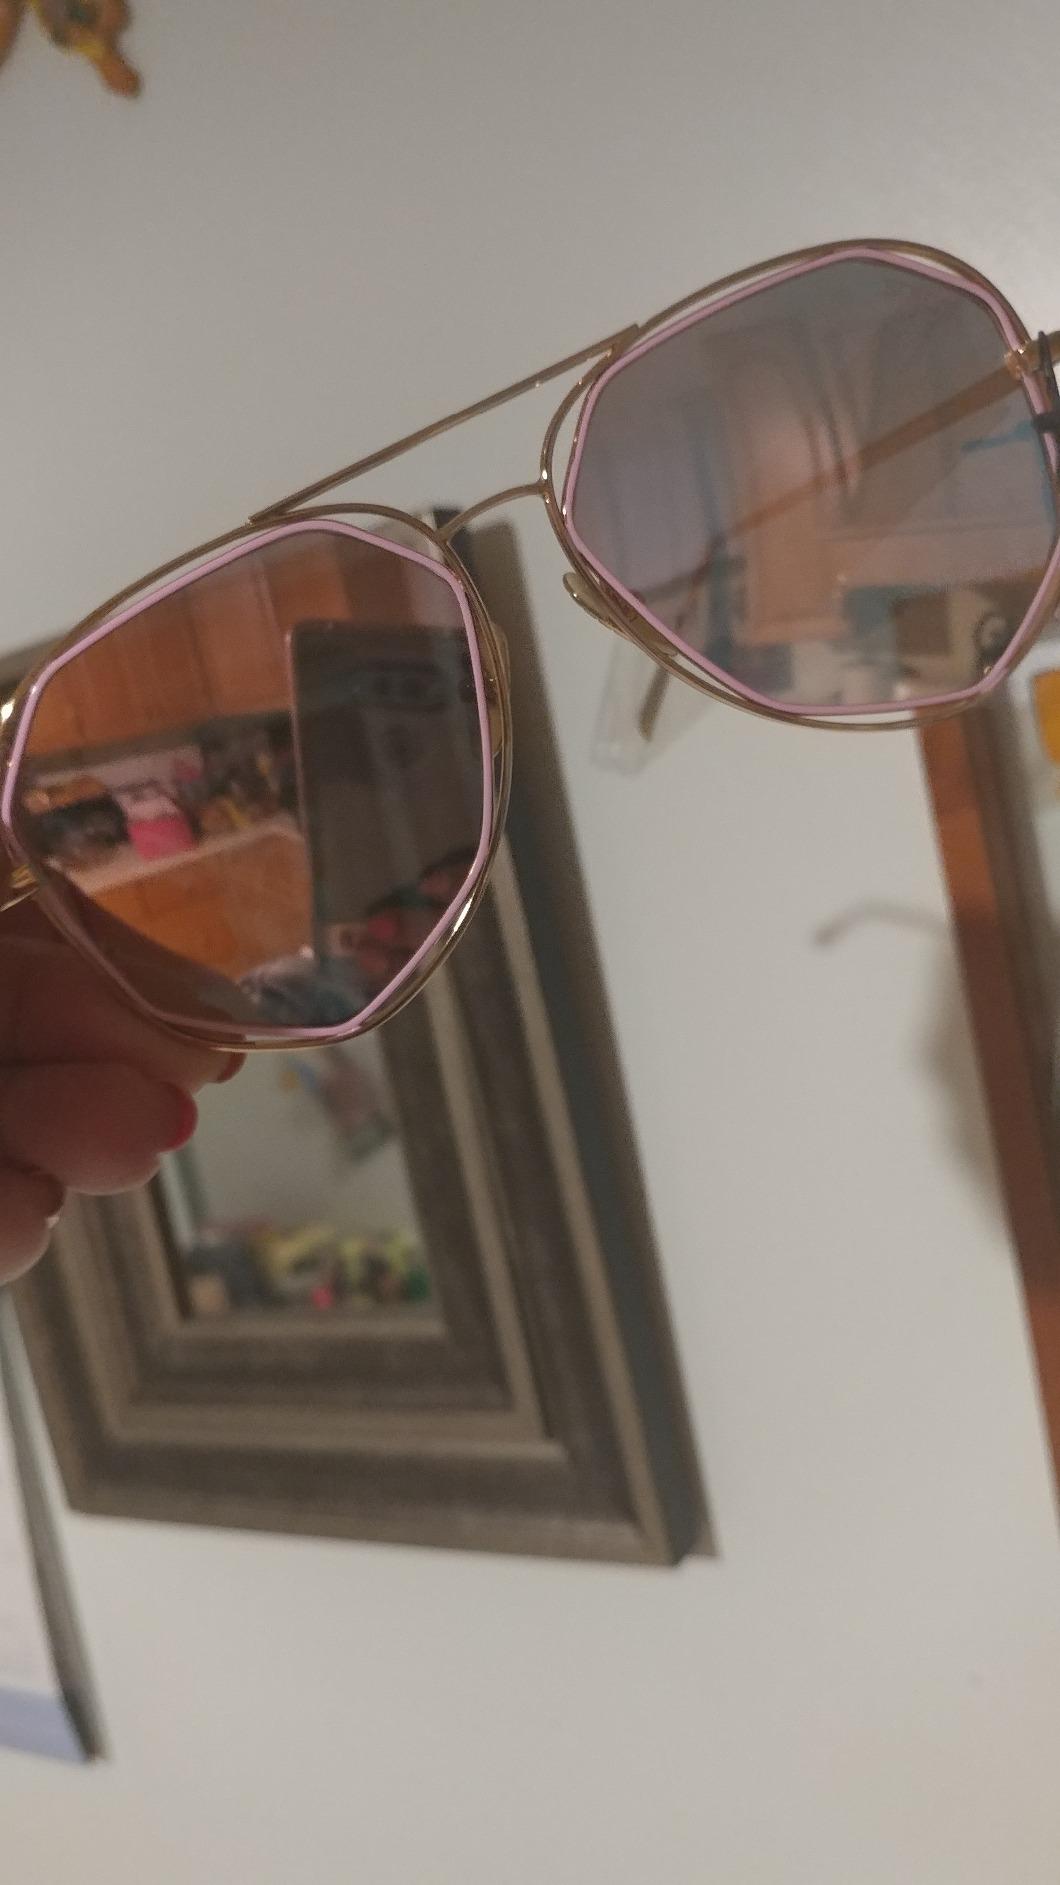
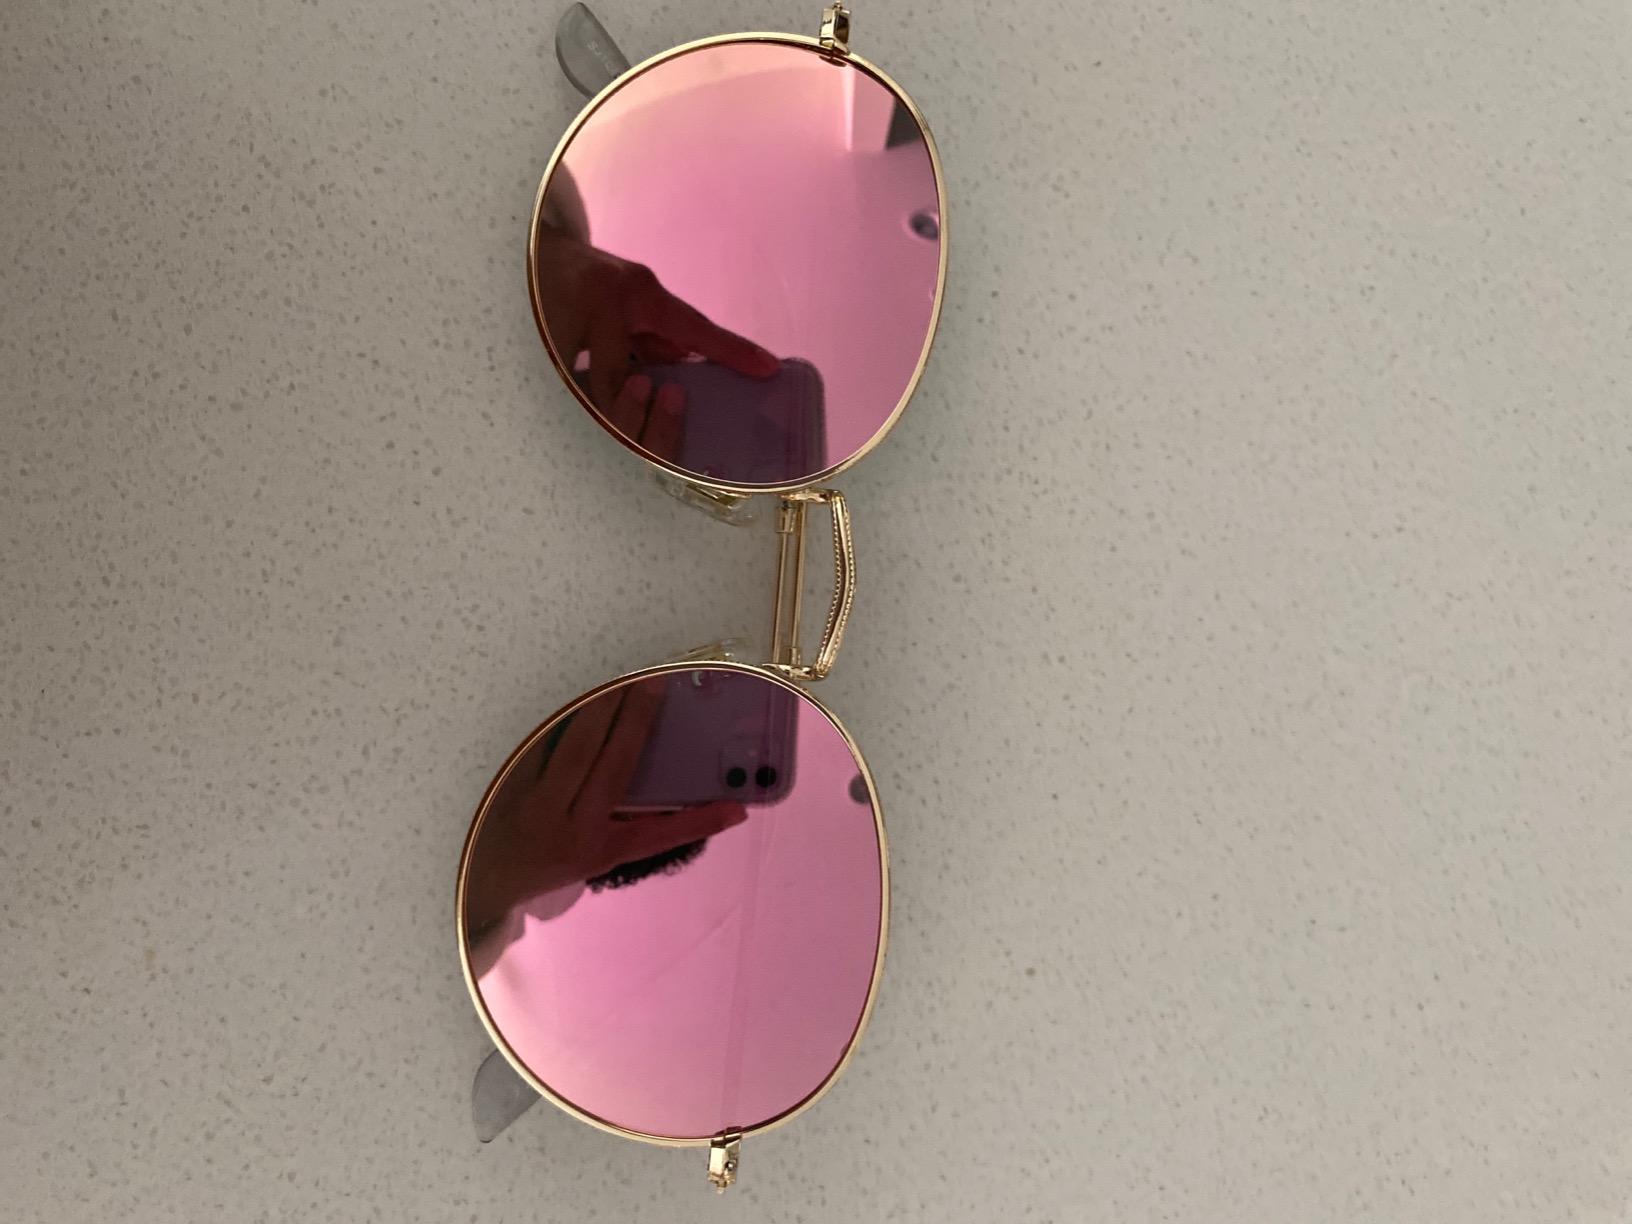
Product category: accessories_sunglasses
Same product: no